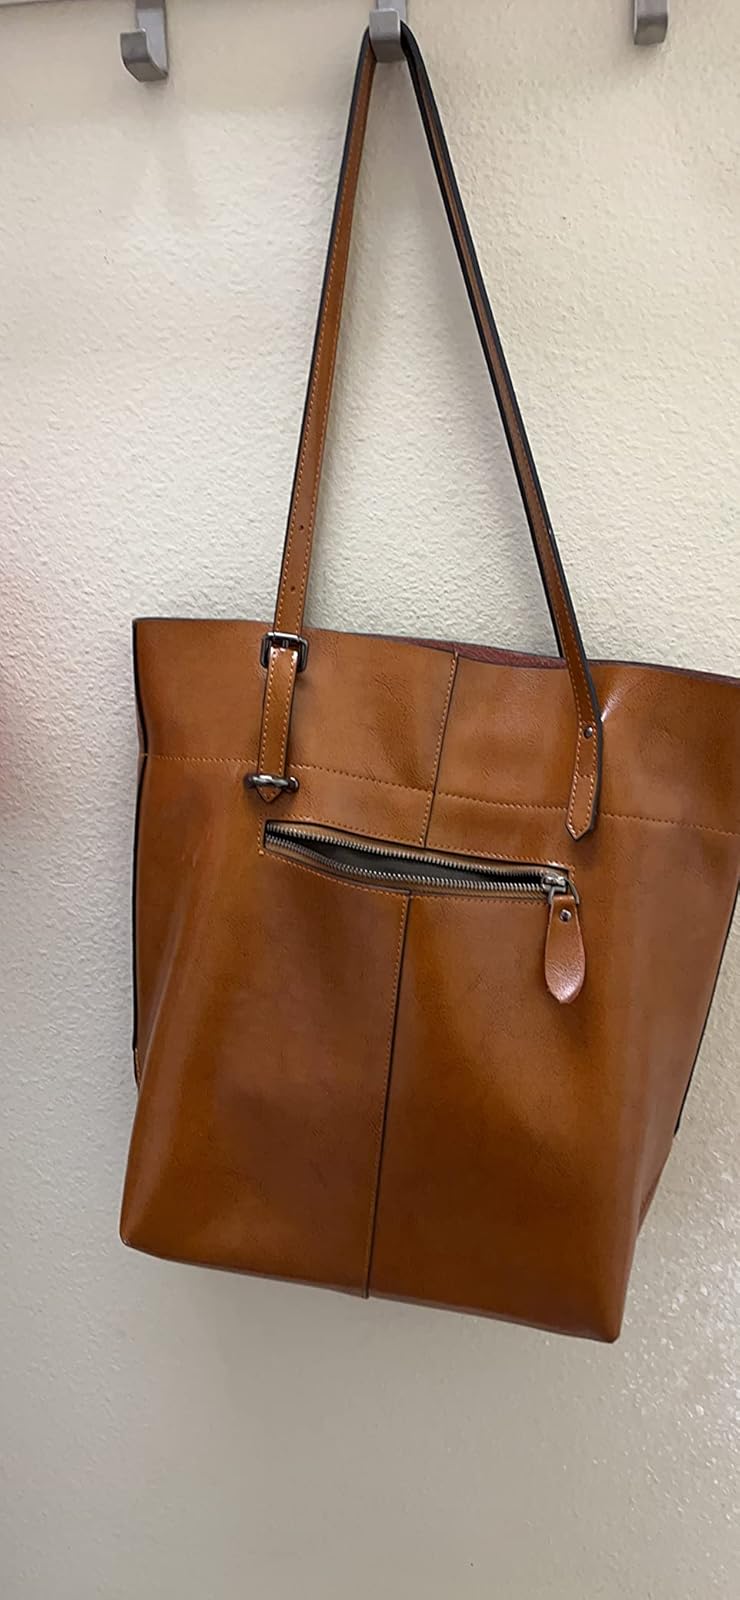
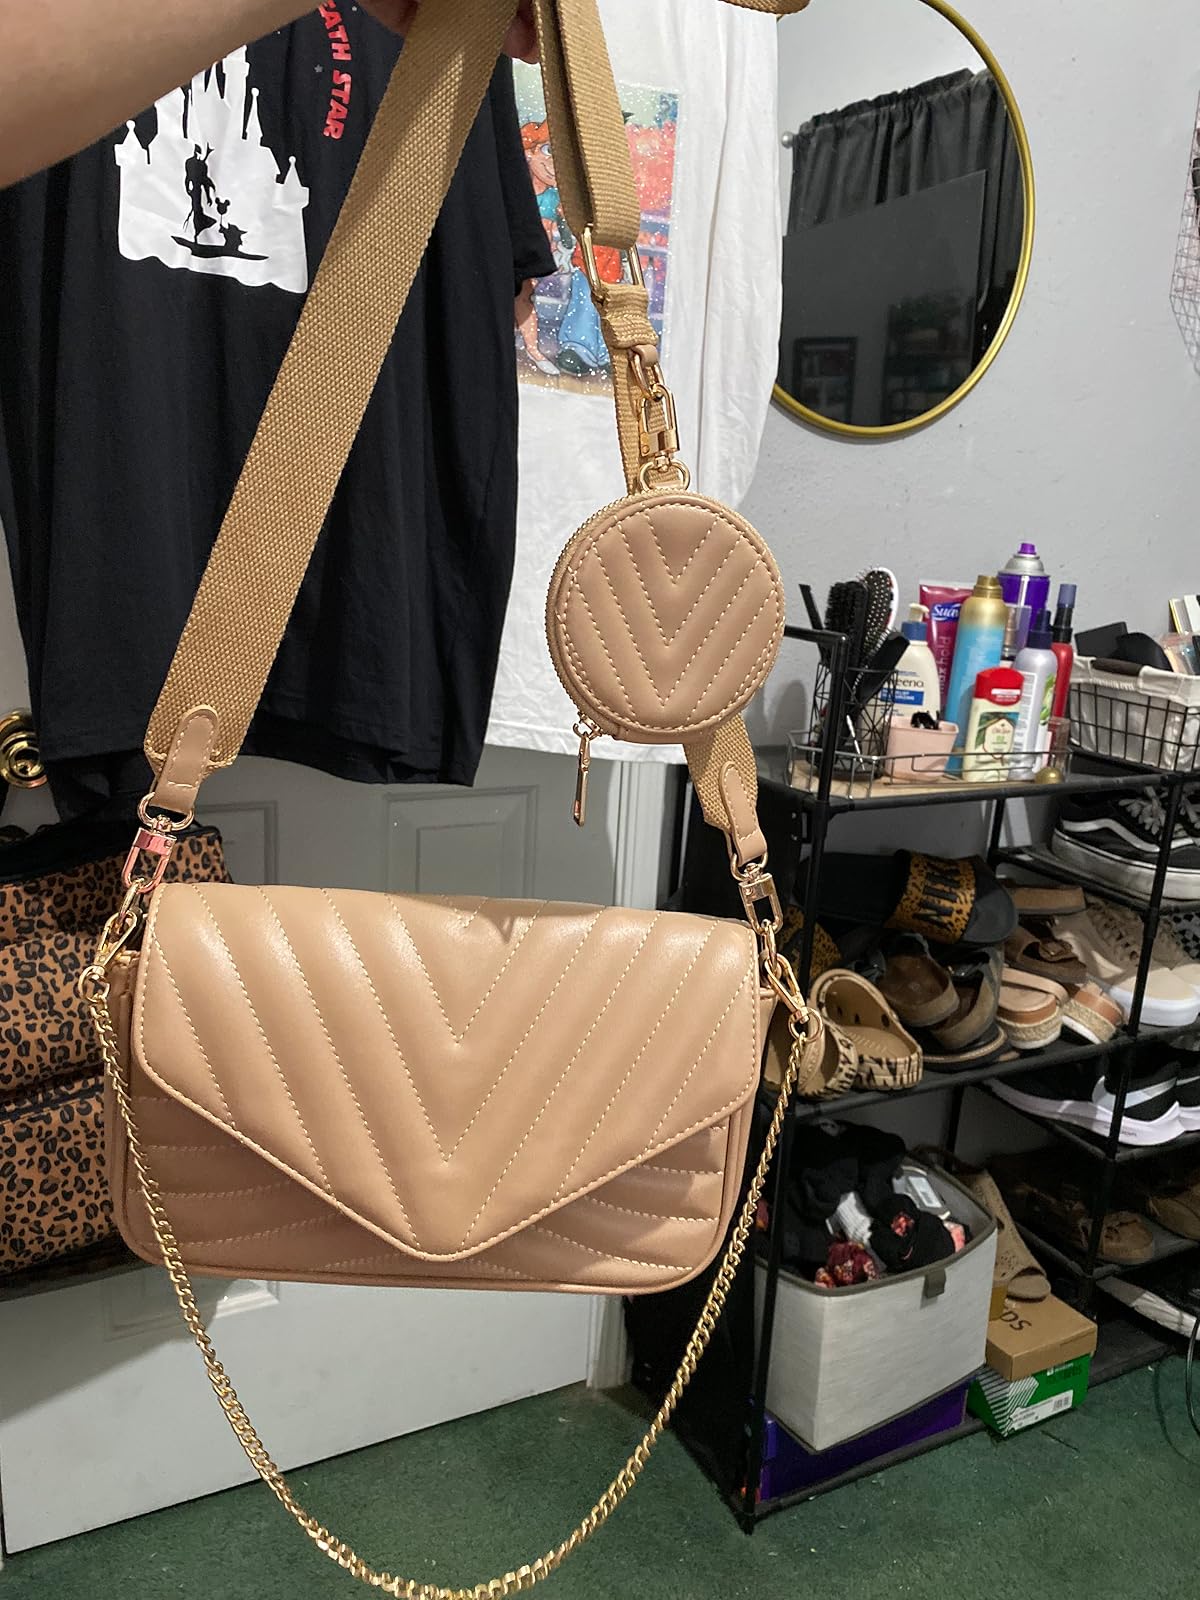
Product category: accessories_handbag
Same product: no